Aar Paar (1985 film)

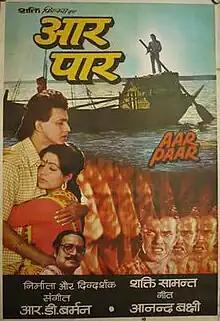
Poster

Aar Paar, also released as Annay Abichar / Abichar, is a 1985 Indo-Bangladesh joint venture action film directed by Shakti Samanta, based on the story of Shaktipada Rajguru. It stars Rozina, Mithun Chakraborty, and Utpal Dutt in lead roles.